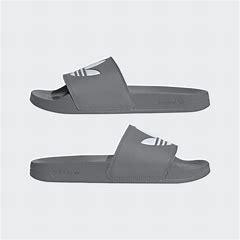
Brand: Adidas
Model: Adilette Lite